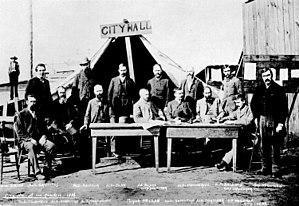
Vancouver est une cité canadienne du pourtour du Pacifique située dans les basses-terres continentales de la province de Colombie-Britannique. Avec 631 486 habitants selon le recensement du Canada de 2016, elle est la huitième plus grande municipalité canadienne. Son agglomération de 2 463 431 est la troisième aire urbaine du pays, et la plus peuplée de l'Ouest canadien. Vancouver est une des villes les plus cosmopolites du Canada, 52 % des résidents ont une autre langue maternelle que l'anglais. Vancouver est considérée comme une ville mondiale de classe beta. La superficie de Vancouver est de 114,97 km², donnant une densité de population de 5 493 au kilomètre carré, faisant d'elle la municipalité canadienne la plus densément peuplée et la quatrième en Amérique du Nord, après New York, San Francisco et Mexico. Elle est la vingt-troisième ville la plus peuplée d'Amérique du Nord.